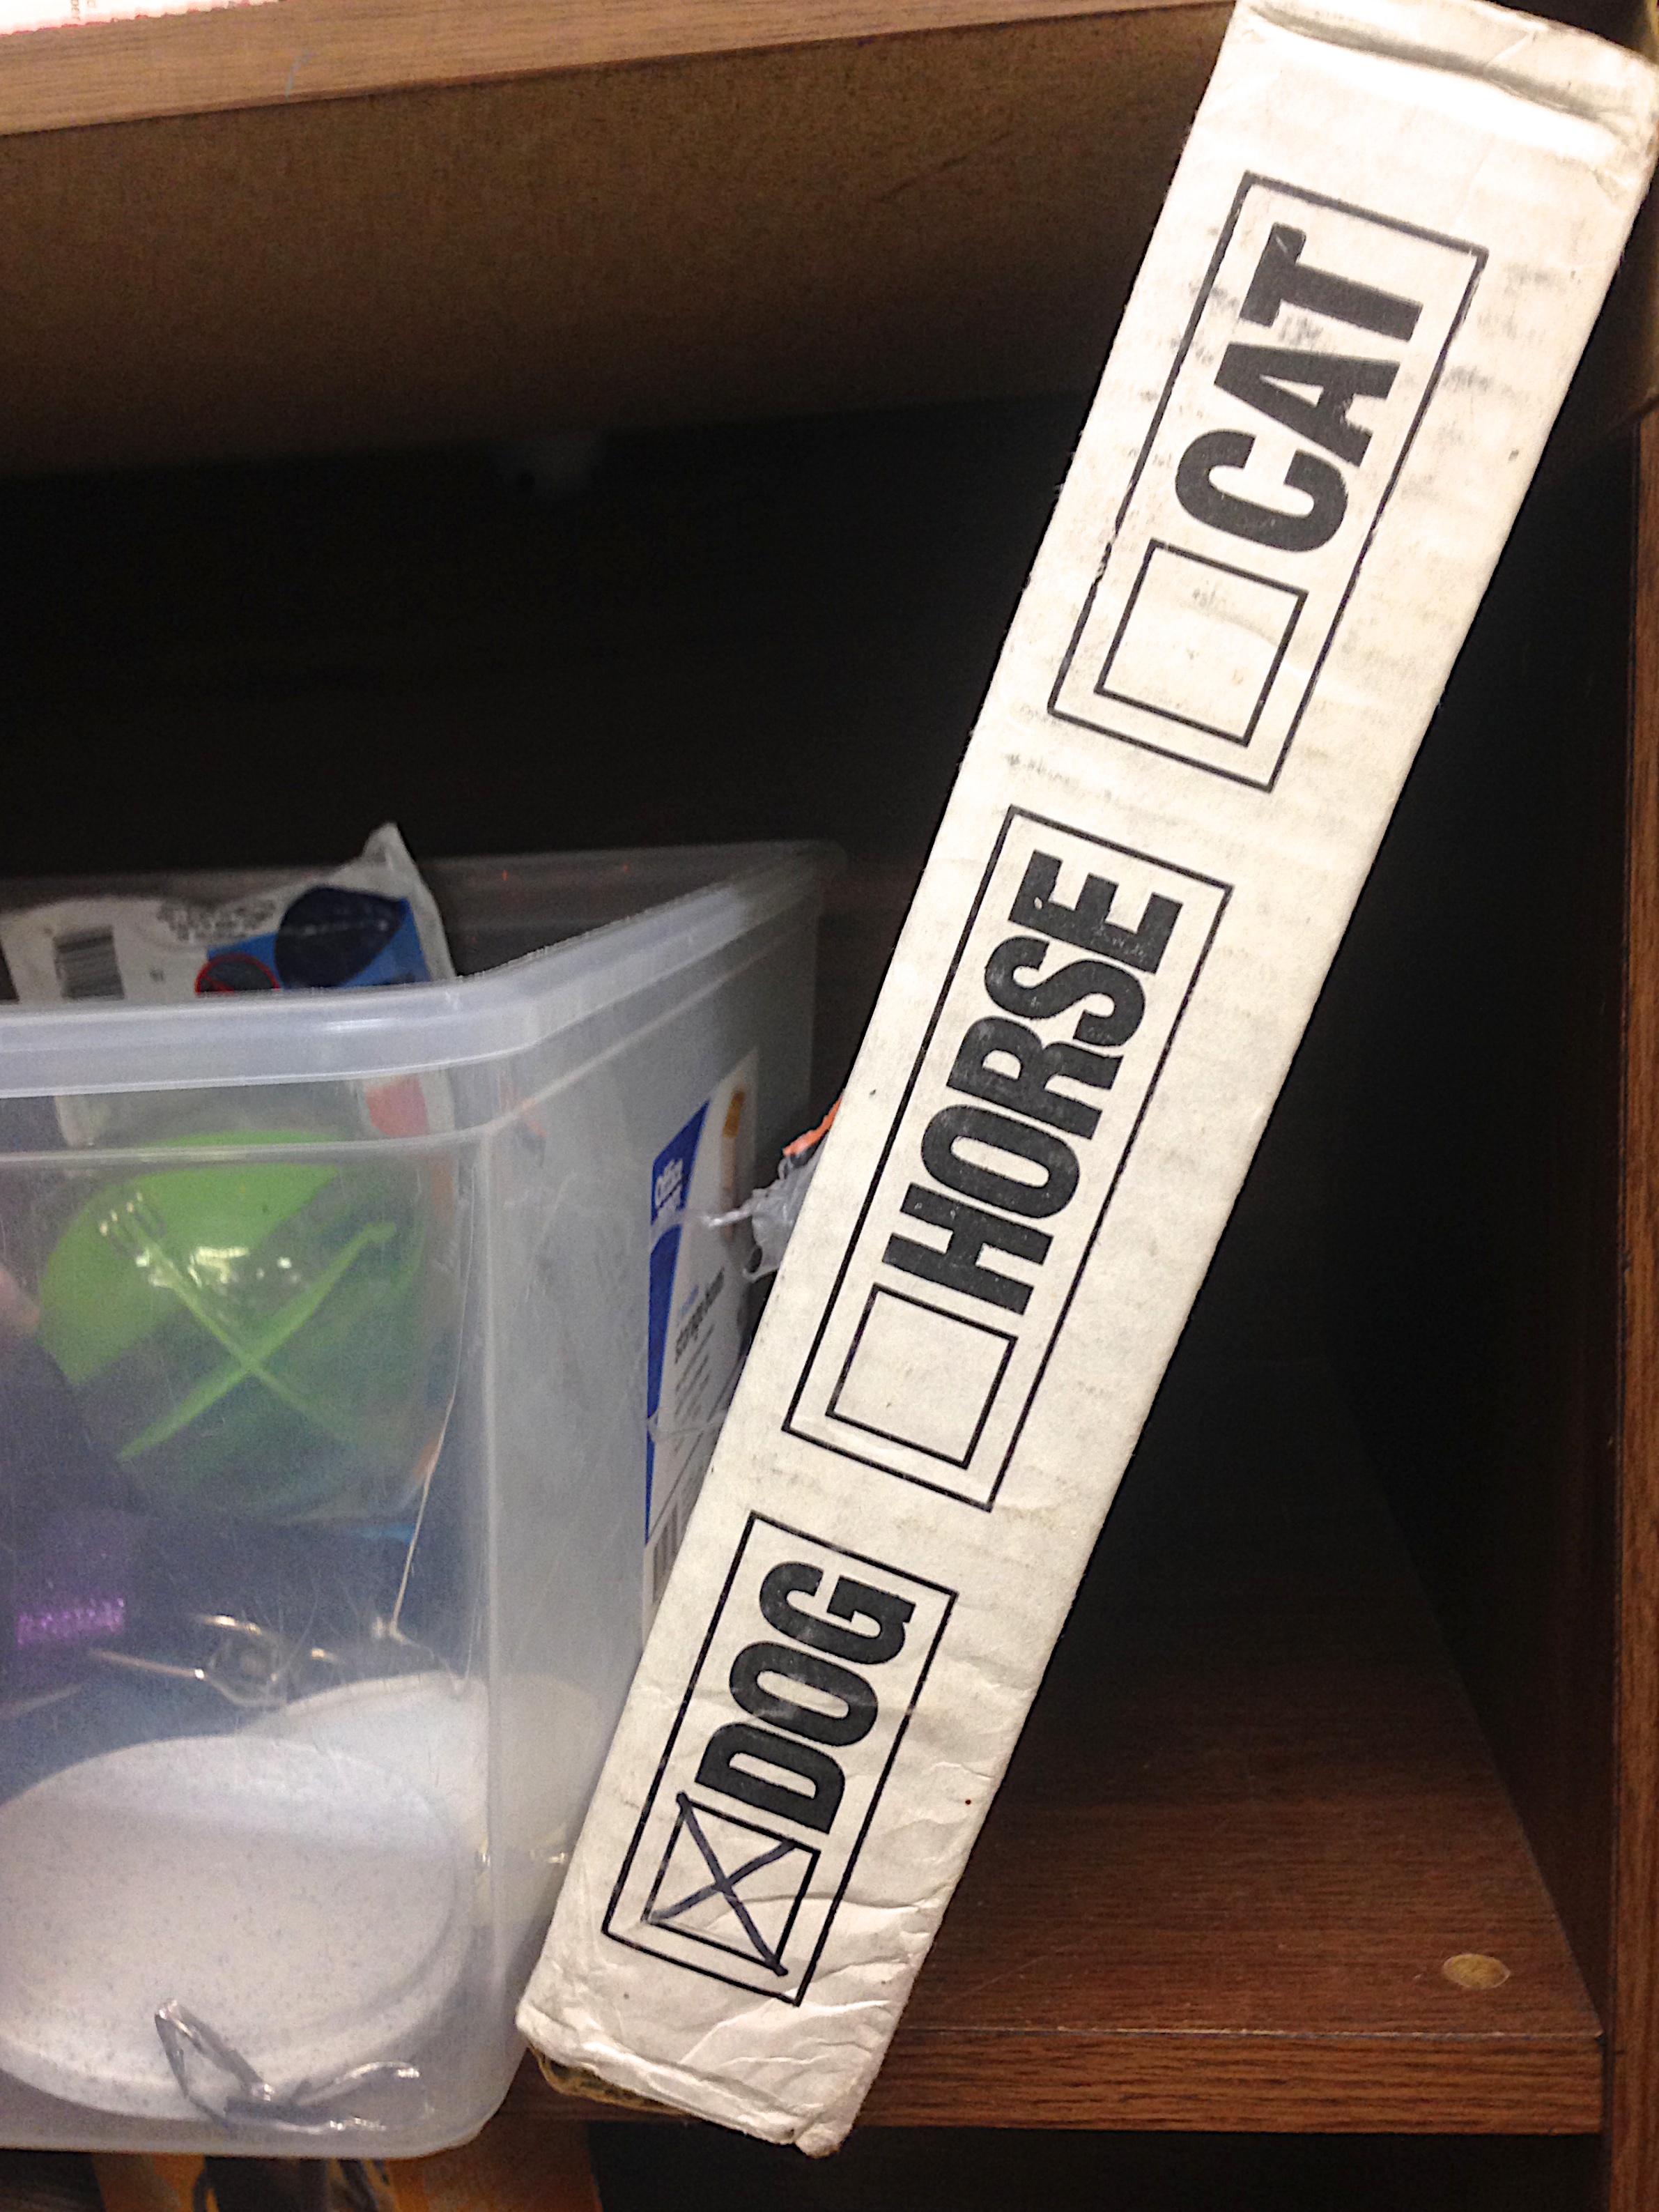
art, cool image, shape